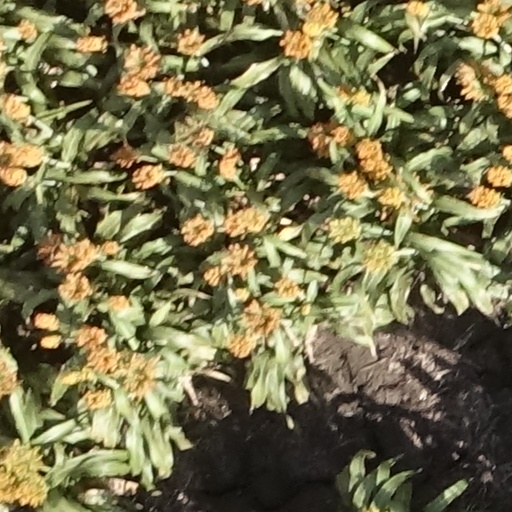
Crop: sorghum